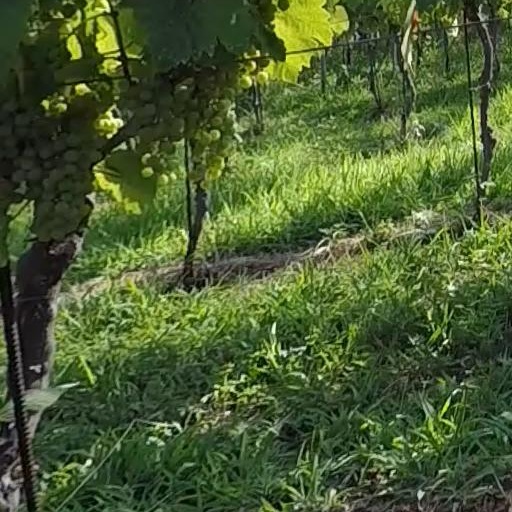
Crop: grape